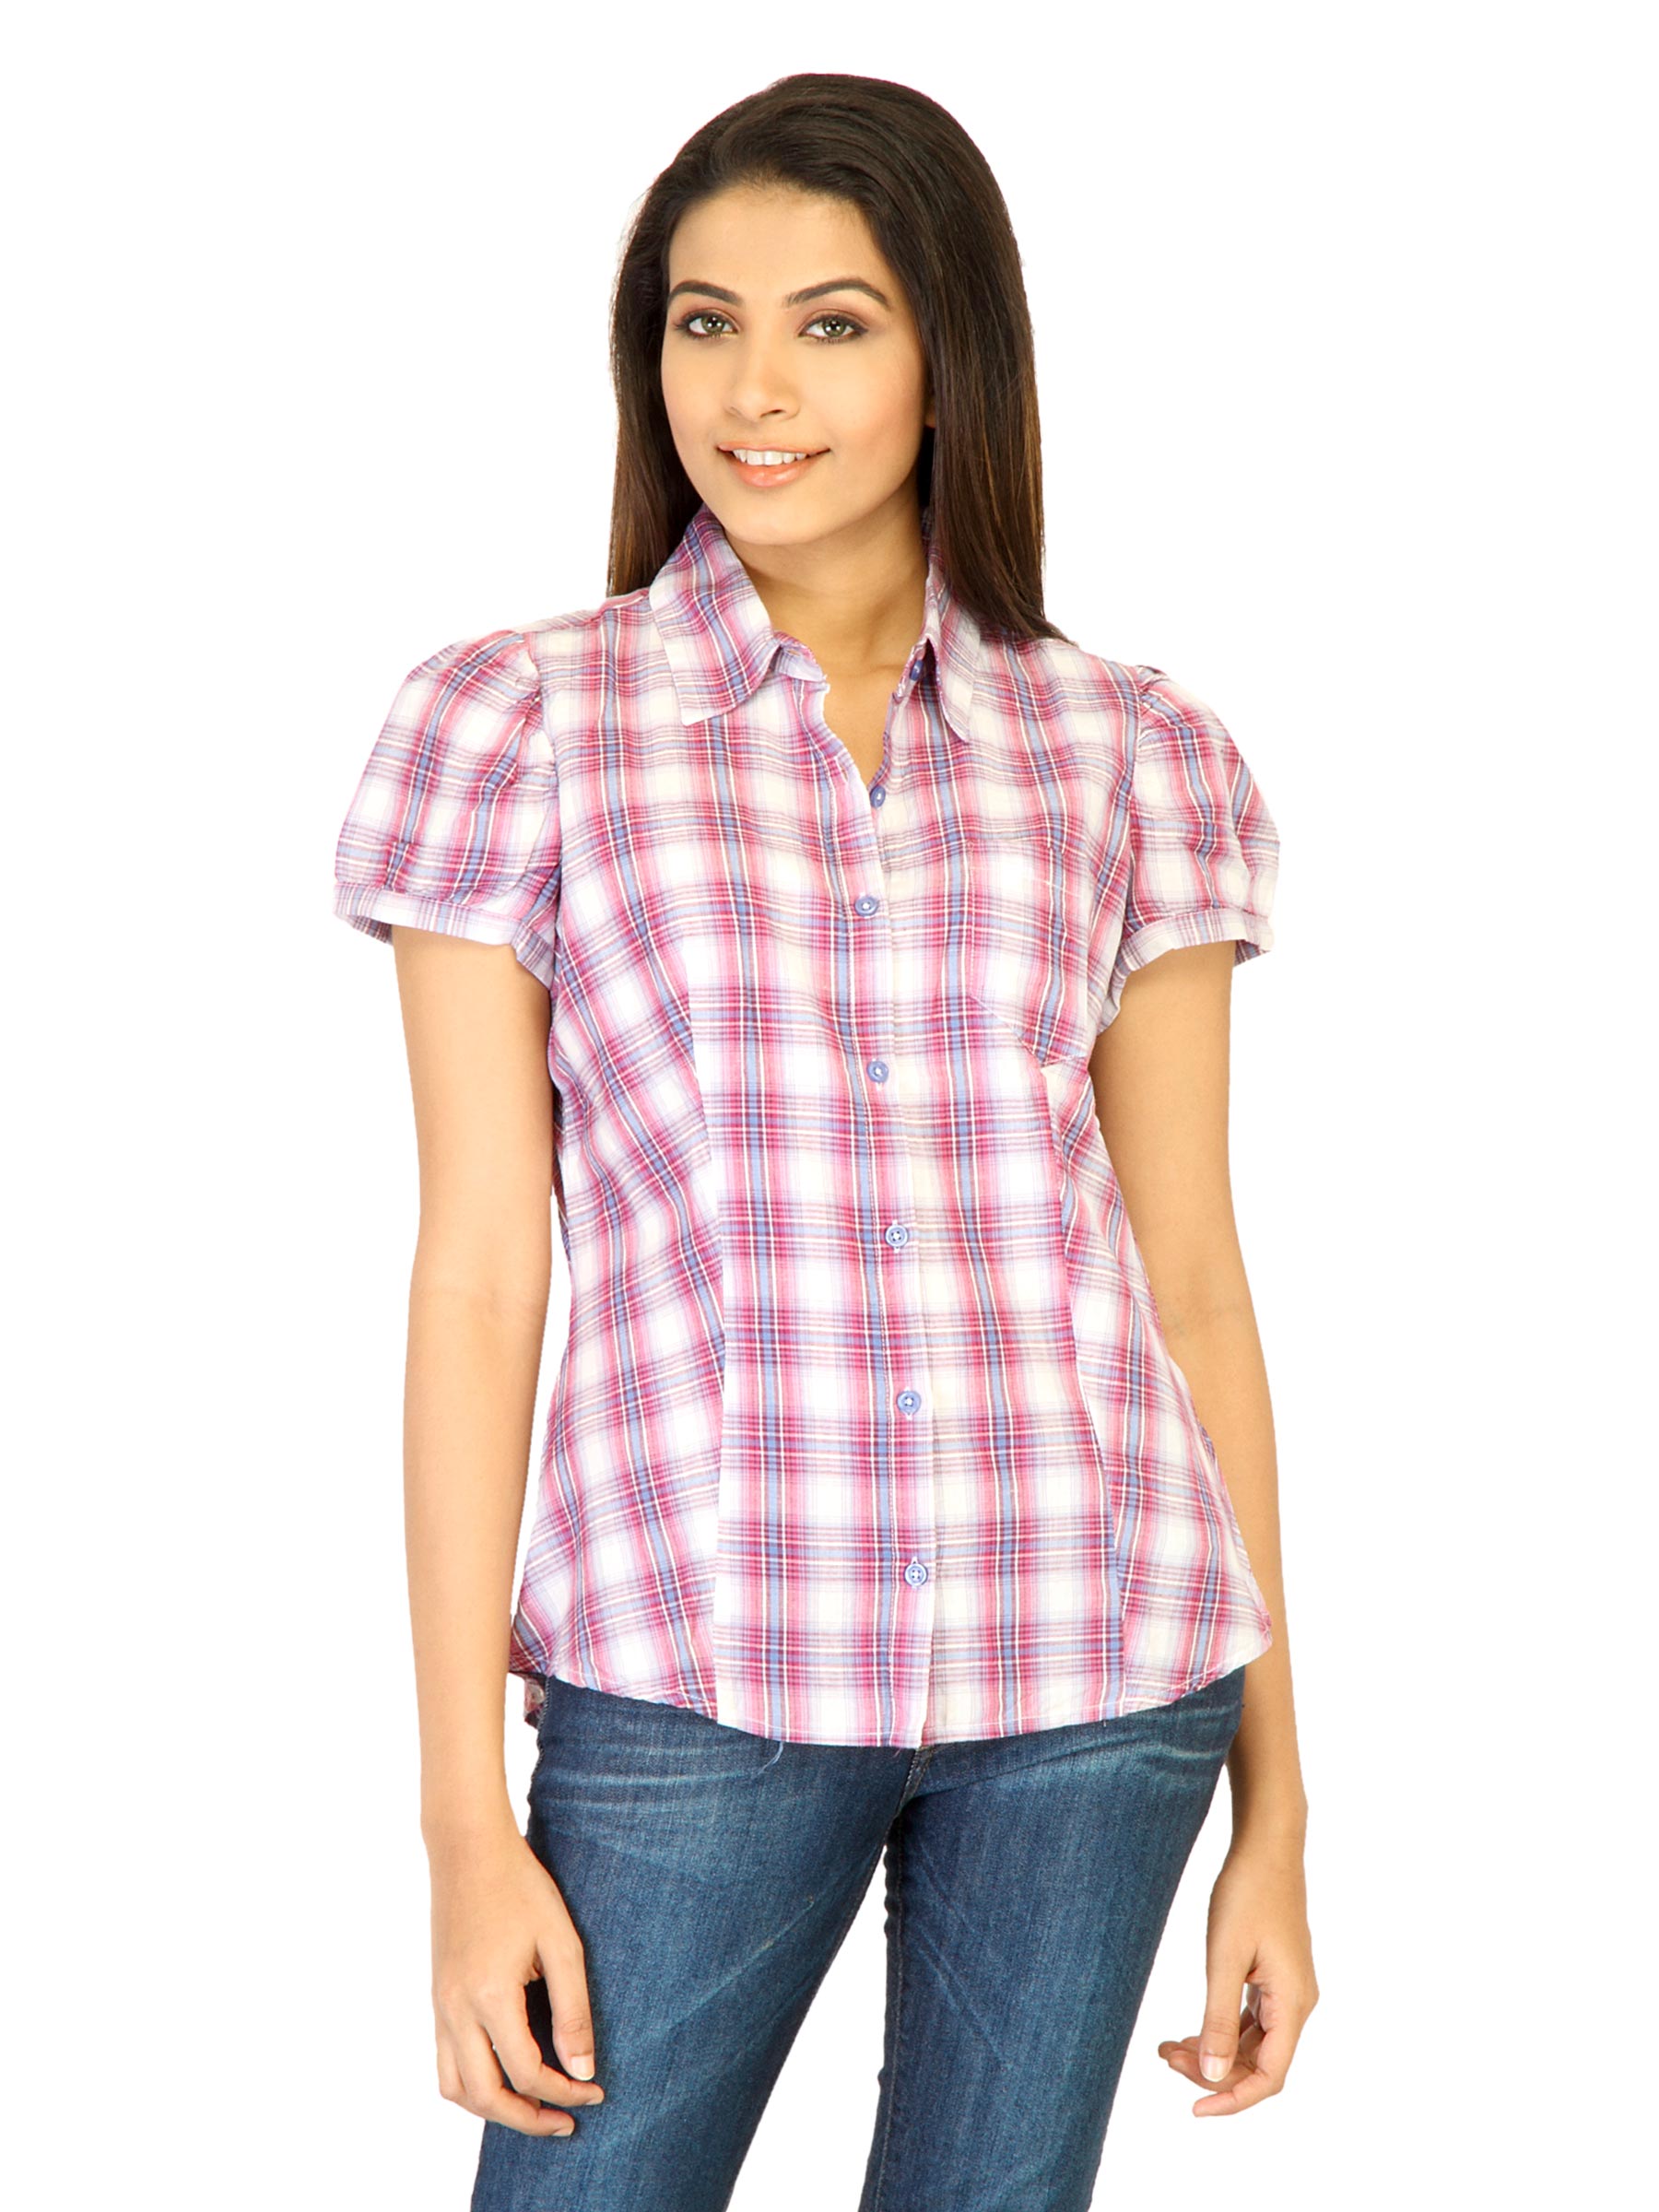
United Colors of Benetton Women Check Pink Shirts
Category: Apparel / Topwear / Shirts
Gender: Women
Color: Pink
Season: Summer 2011
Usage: Casual